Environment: real
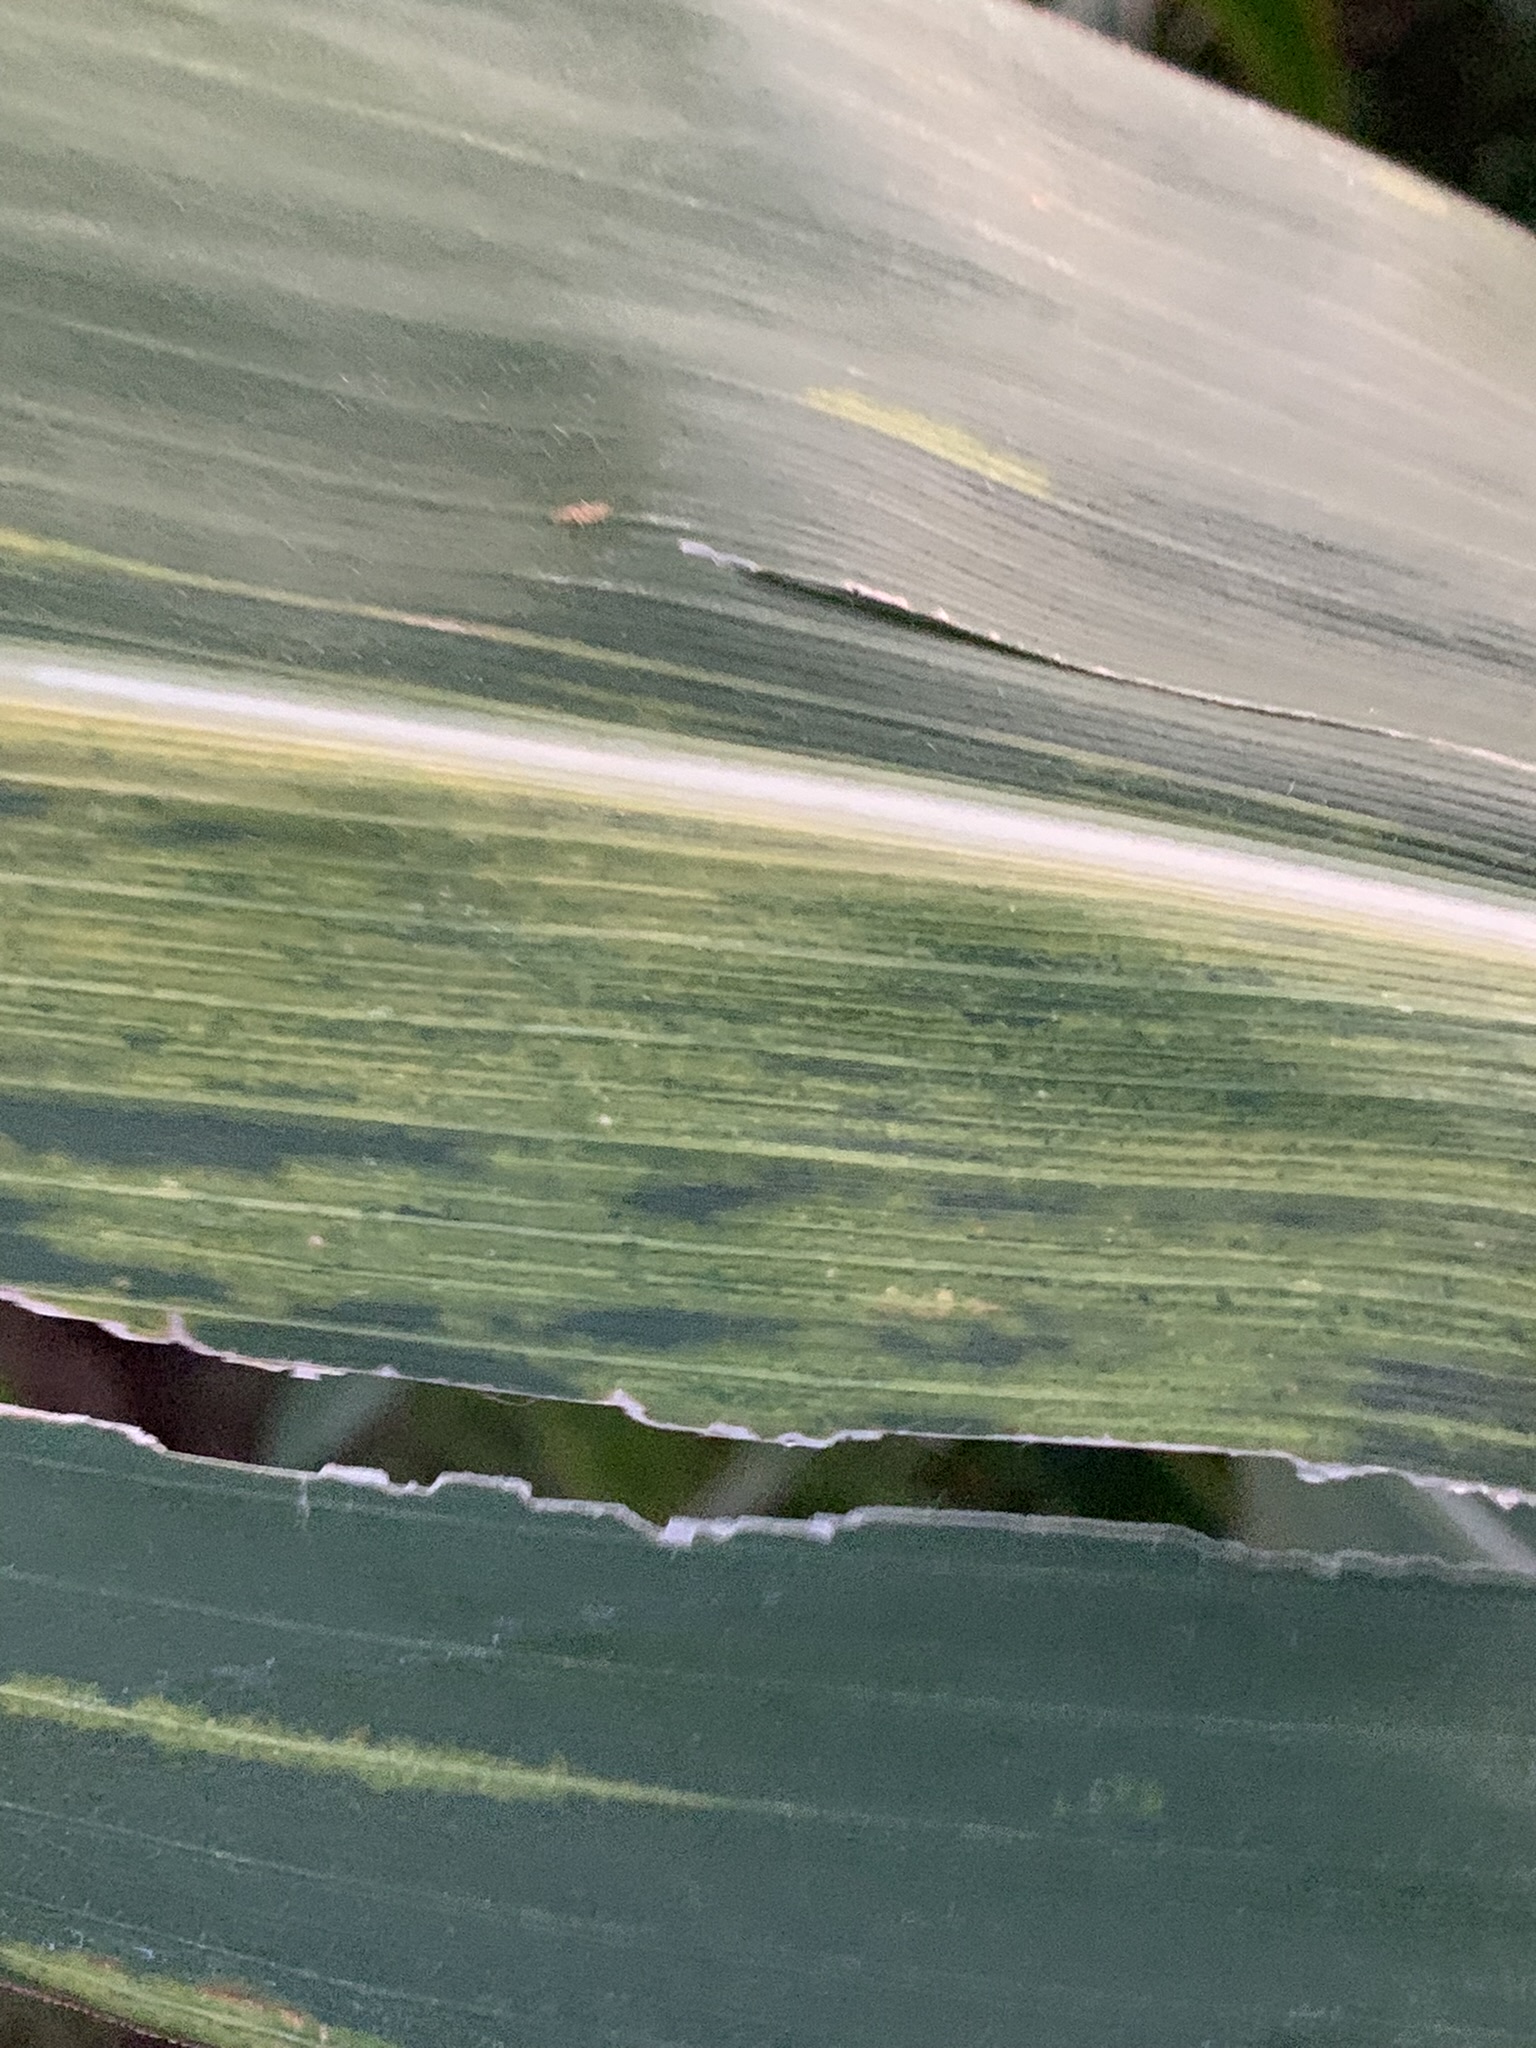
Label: lethal_necrosis